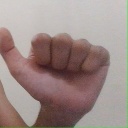
अक्षर: त